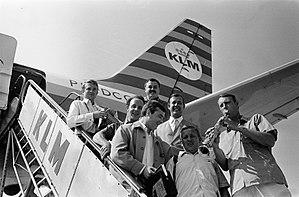
Dutch Swing College Band est un groupe de jazz néerlandais.